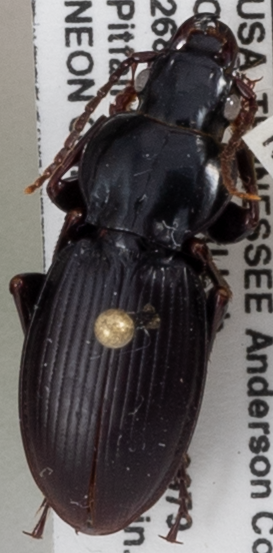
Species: Cyclotrachelus sodalis
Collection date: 2019-06-26
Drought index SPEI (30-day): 1.348
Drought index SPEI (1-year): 2.09
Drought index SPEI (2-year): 2.09